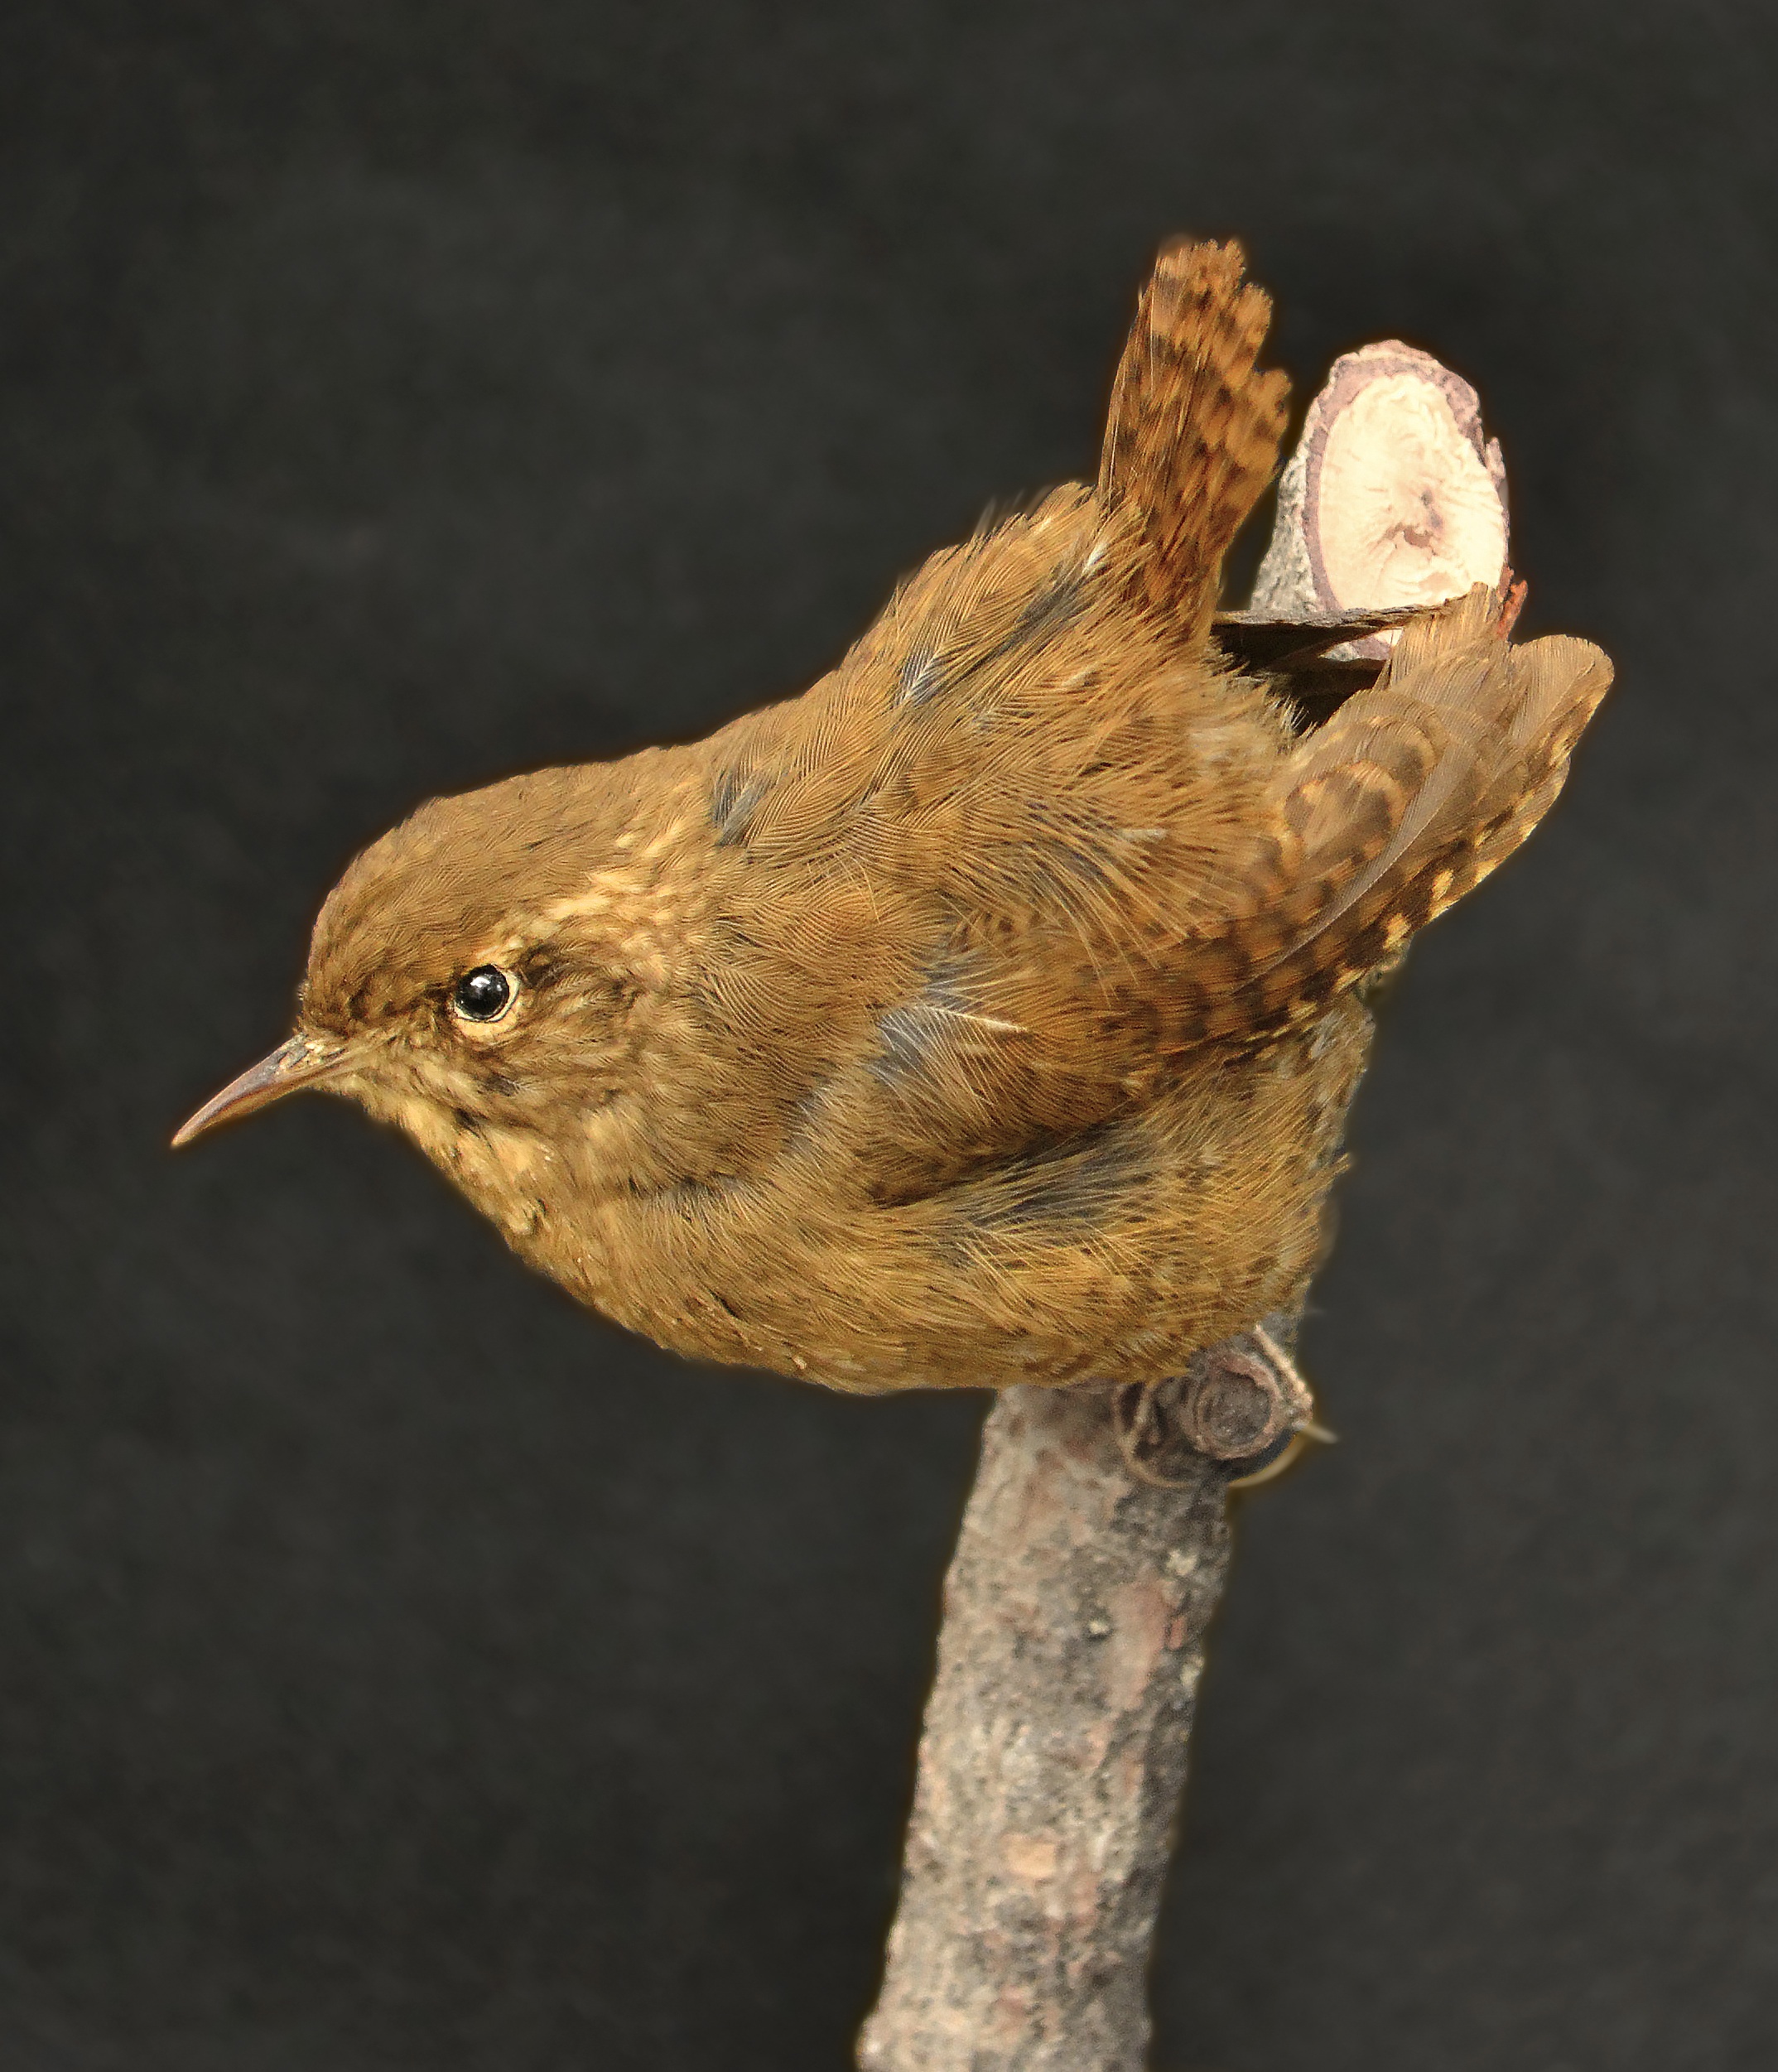
tree, nature, branch, cold, winter, bird, wing, animal, wildlife, wild, environment, beak, small, perch, brown, avian, fauna, twig, ornithology, songbird, outdoors, feathers, tiny, vertebrate, sparrow, finch, birdwatching, watching, perched, stick, wren, perching bird, winter wren